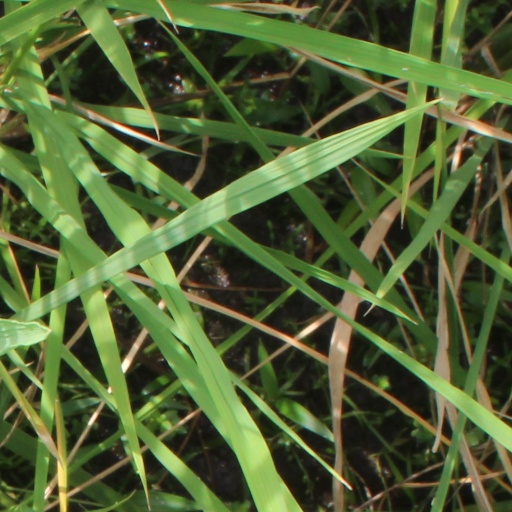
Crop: rice